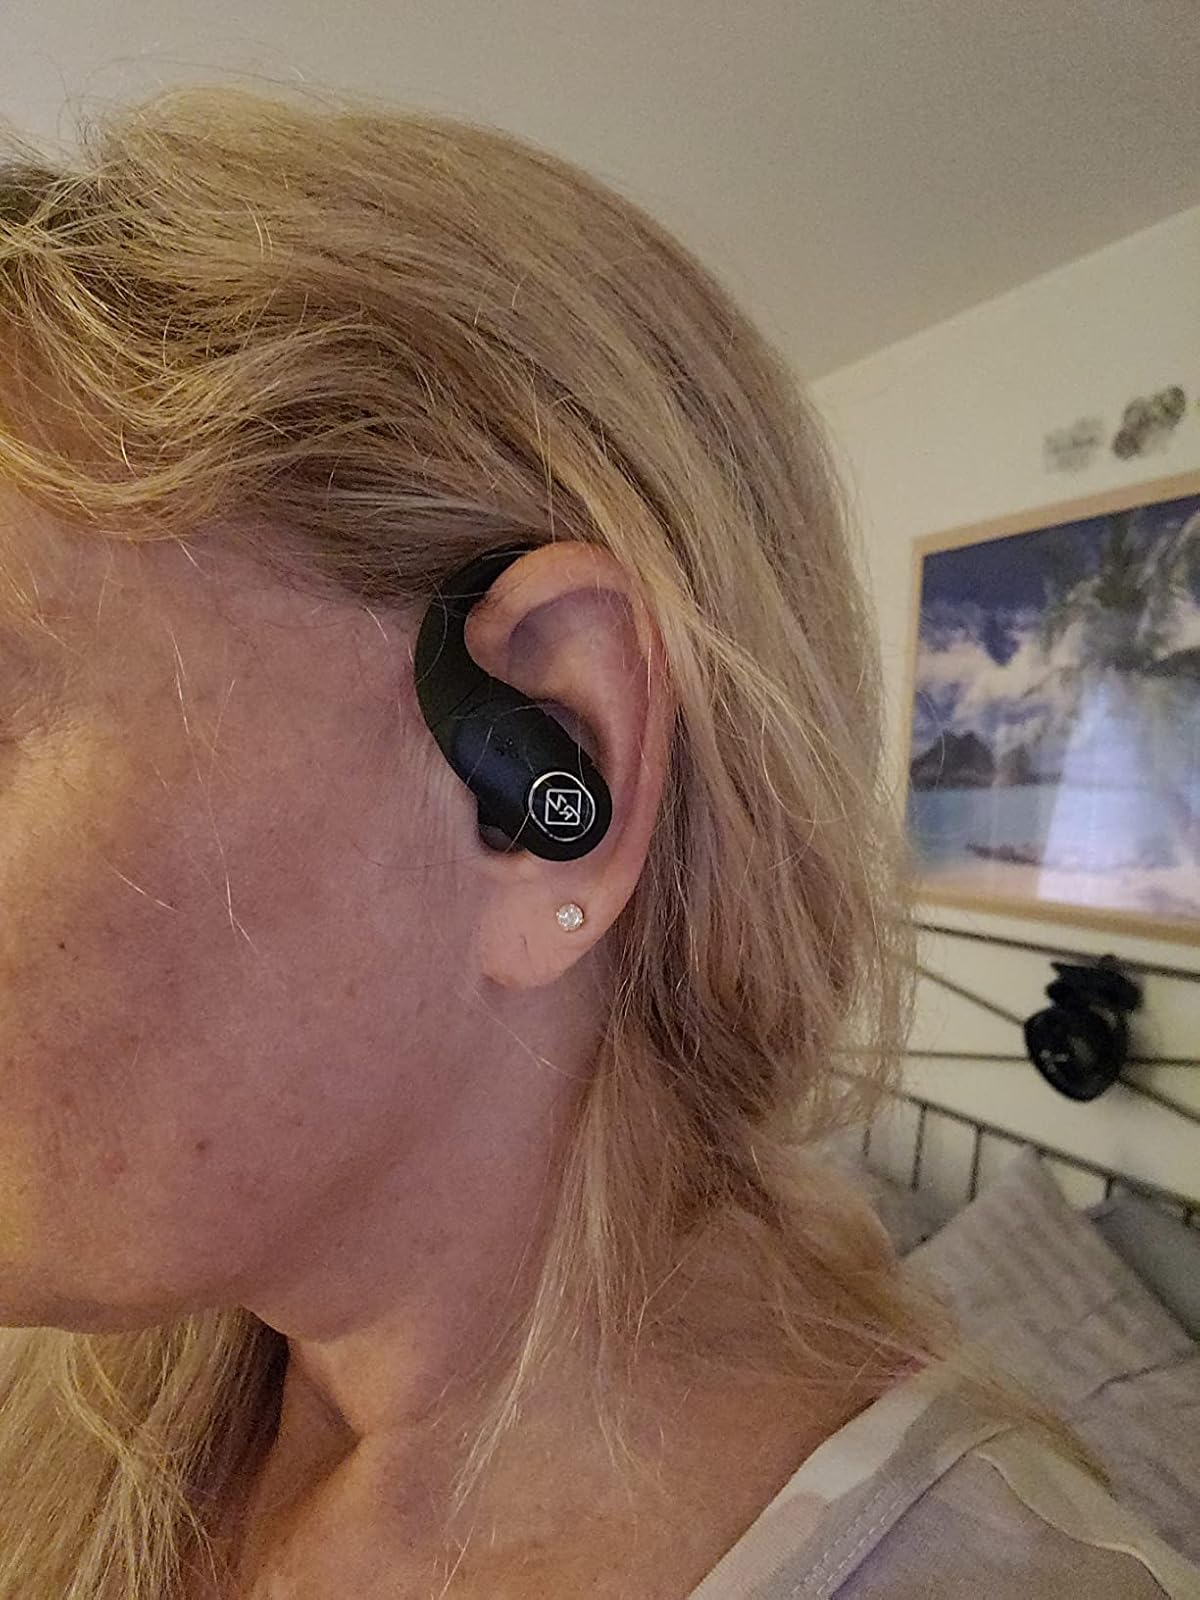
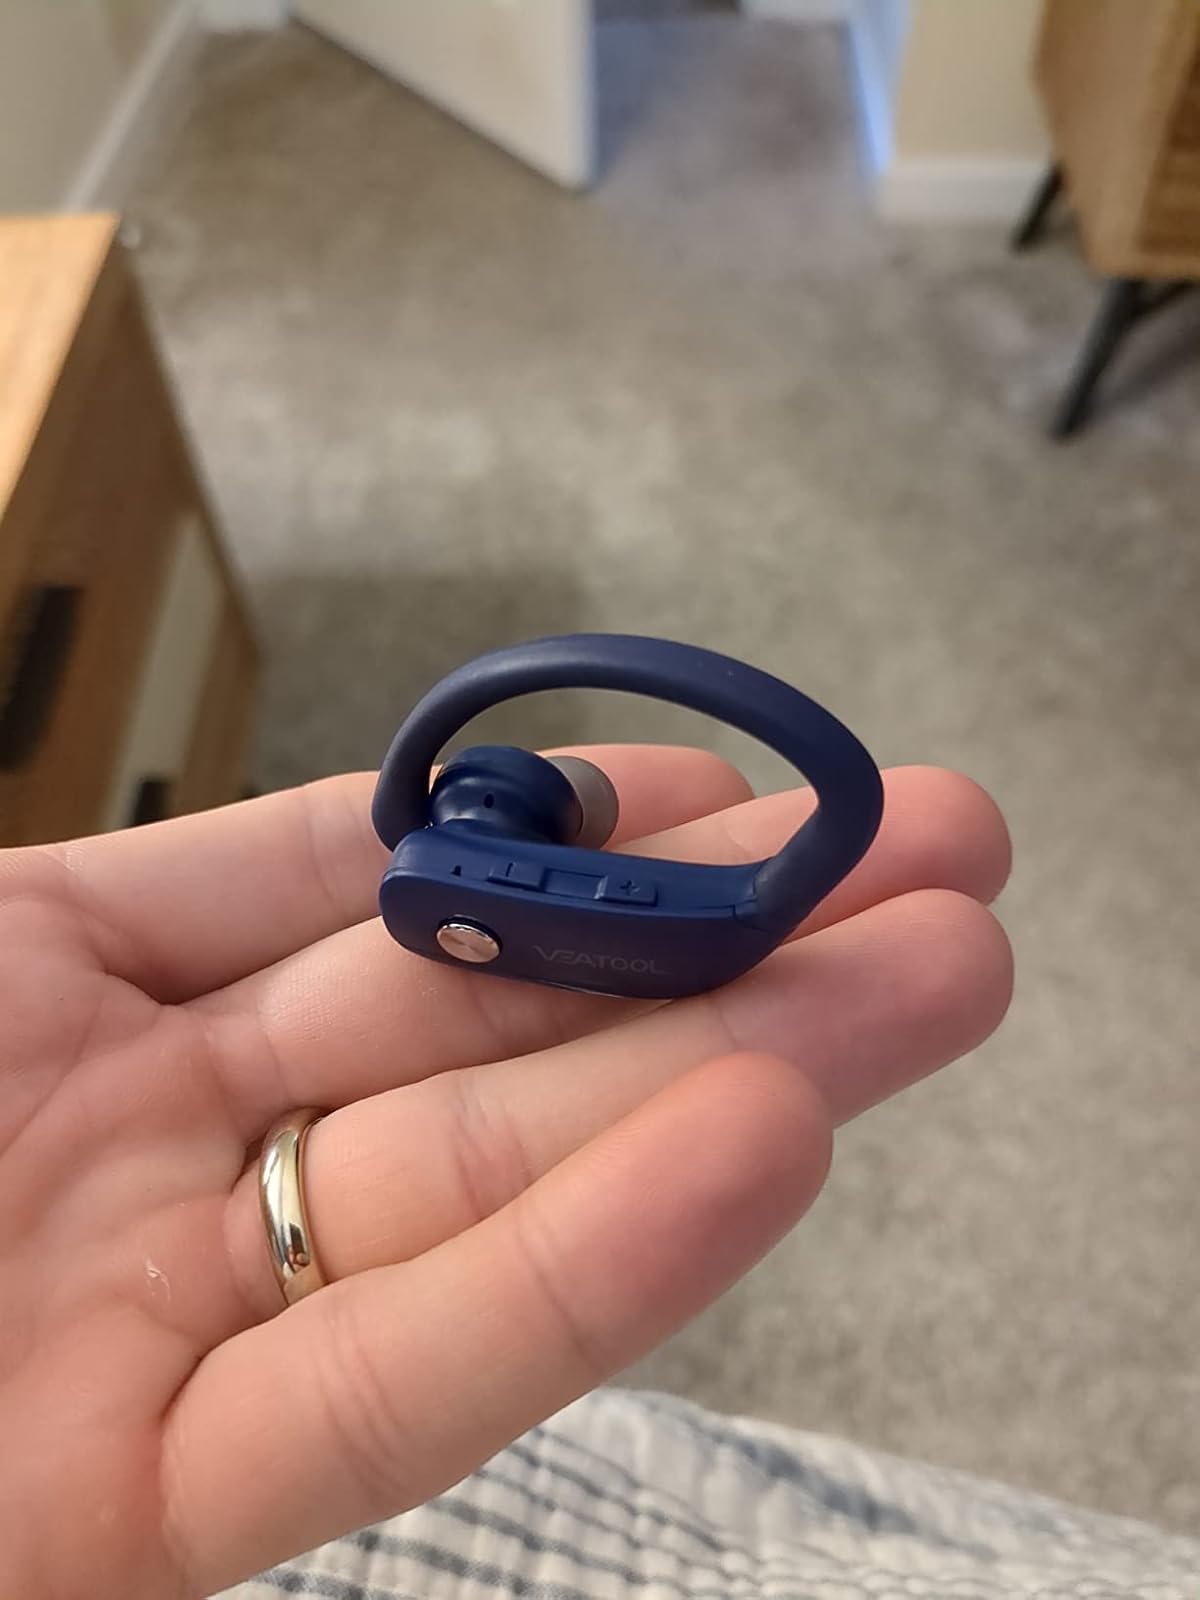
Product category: earbuds
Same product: no